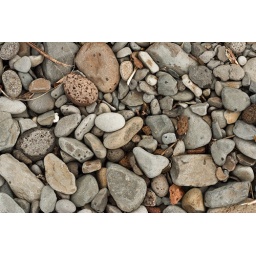
On the black beach in Maui